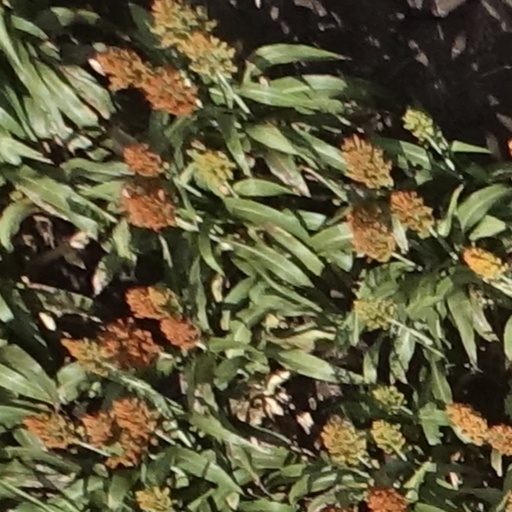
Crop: sorghum